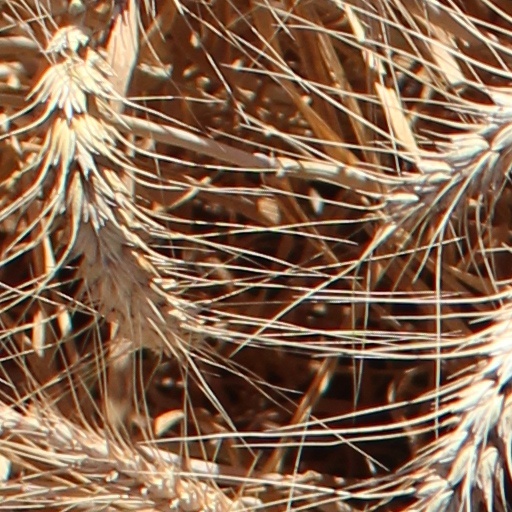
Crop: wheat